AEC Regent I

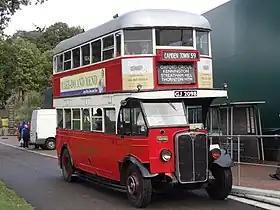
ST 922 at Brooklands

The AEC Regent I was a double-decker bus chassis manufactured by AEC from 1929 to 1942.